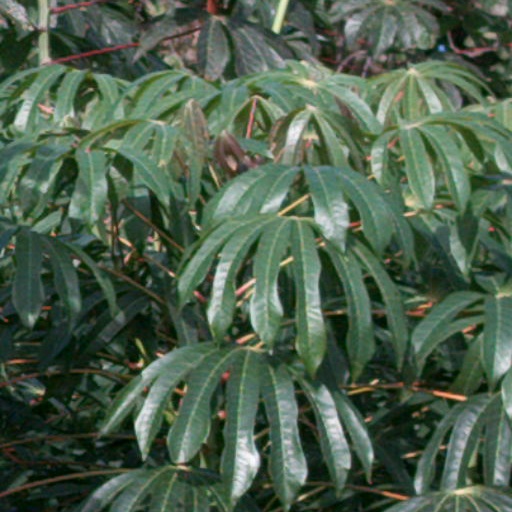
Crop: cassava